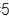
Number: 5